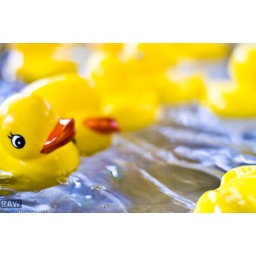
Silly ducks in the water